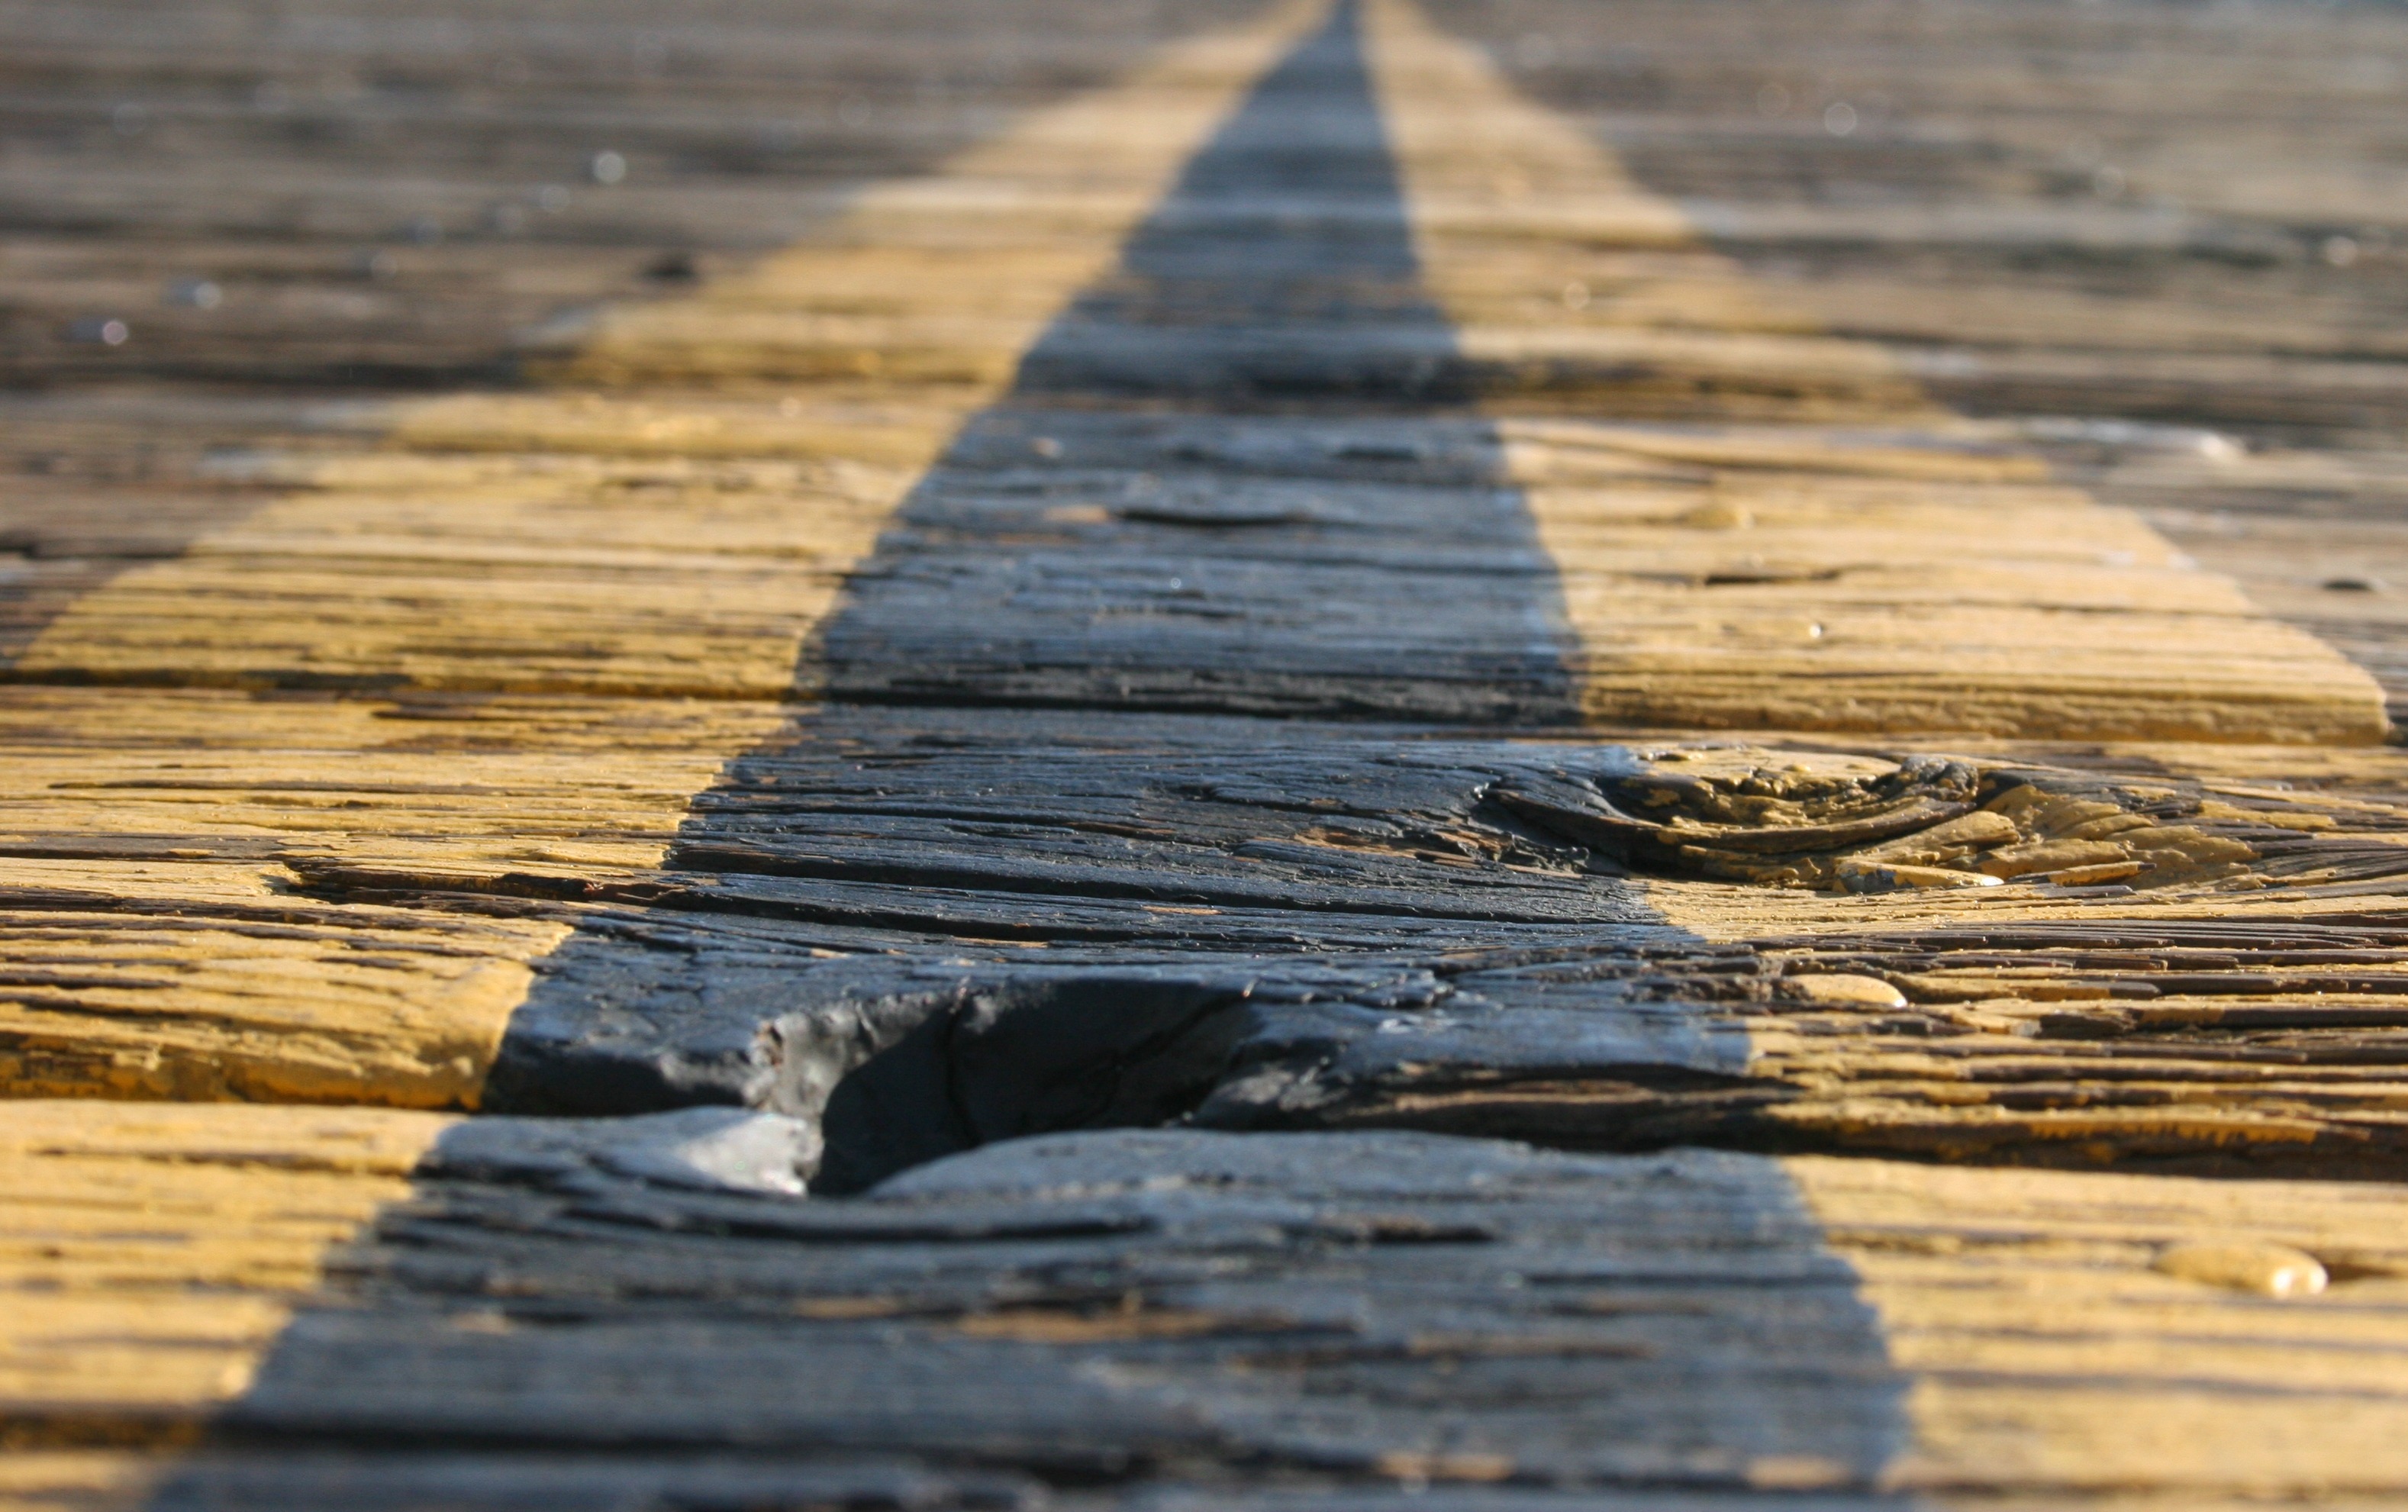
sea, sand, rock, wood, road, sunlight, texture, leaf, floor, perspective, walkway, direction, soil, blue, point, vanishing, vanishing point, flooring, wooden planks